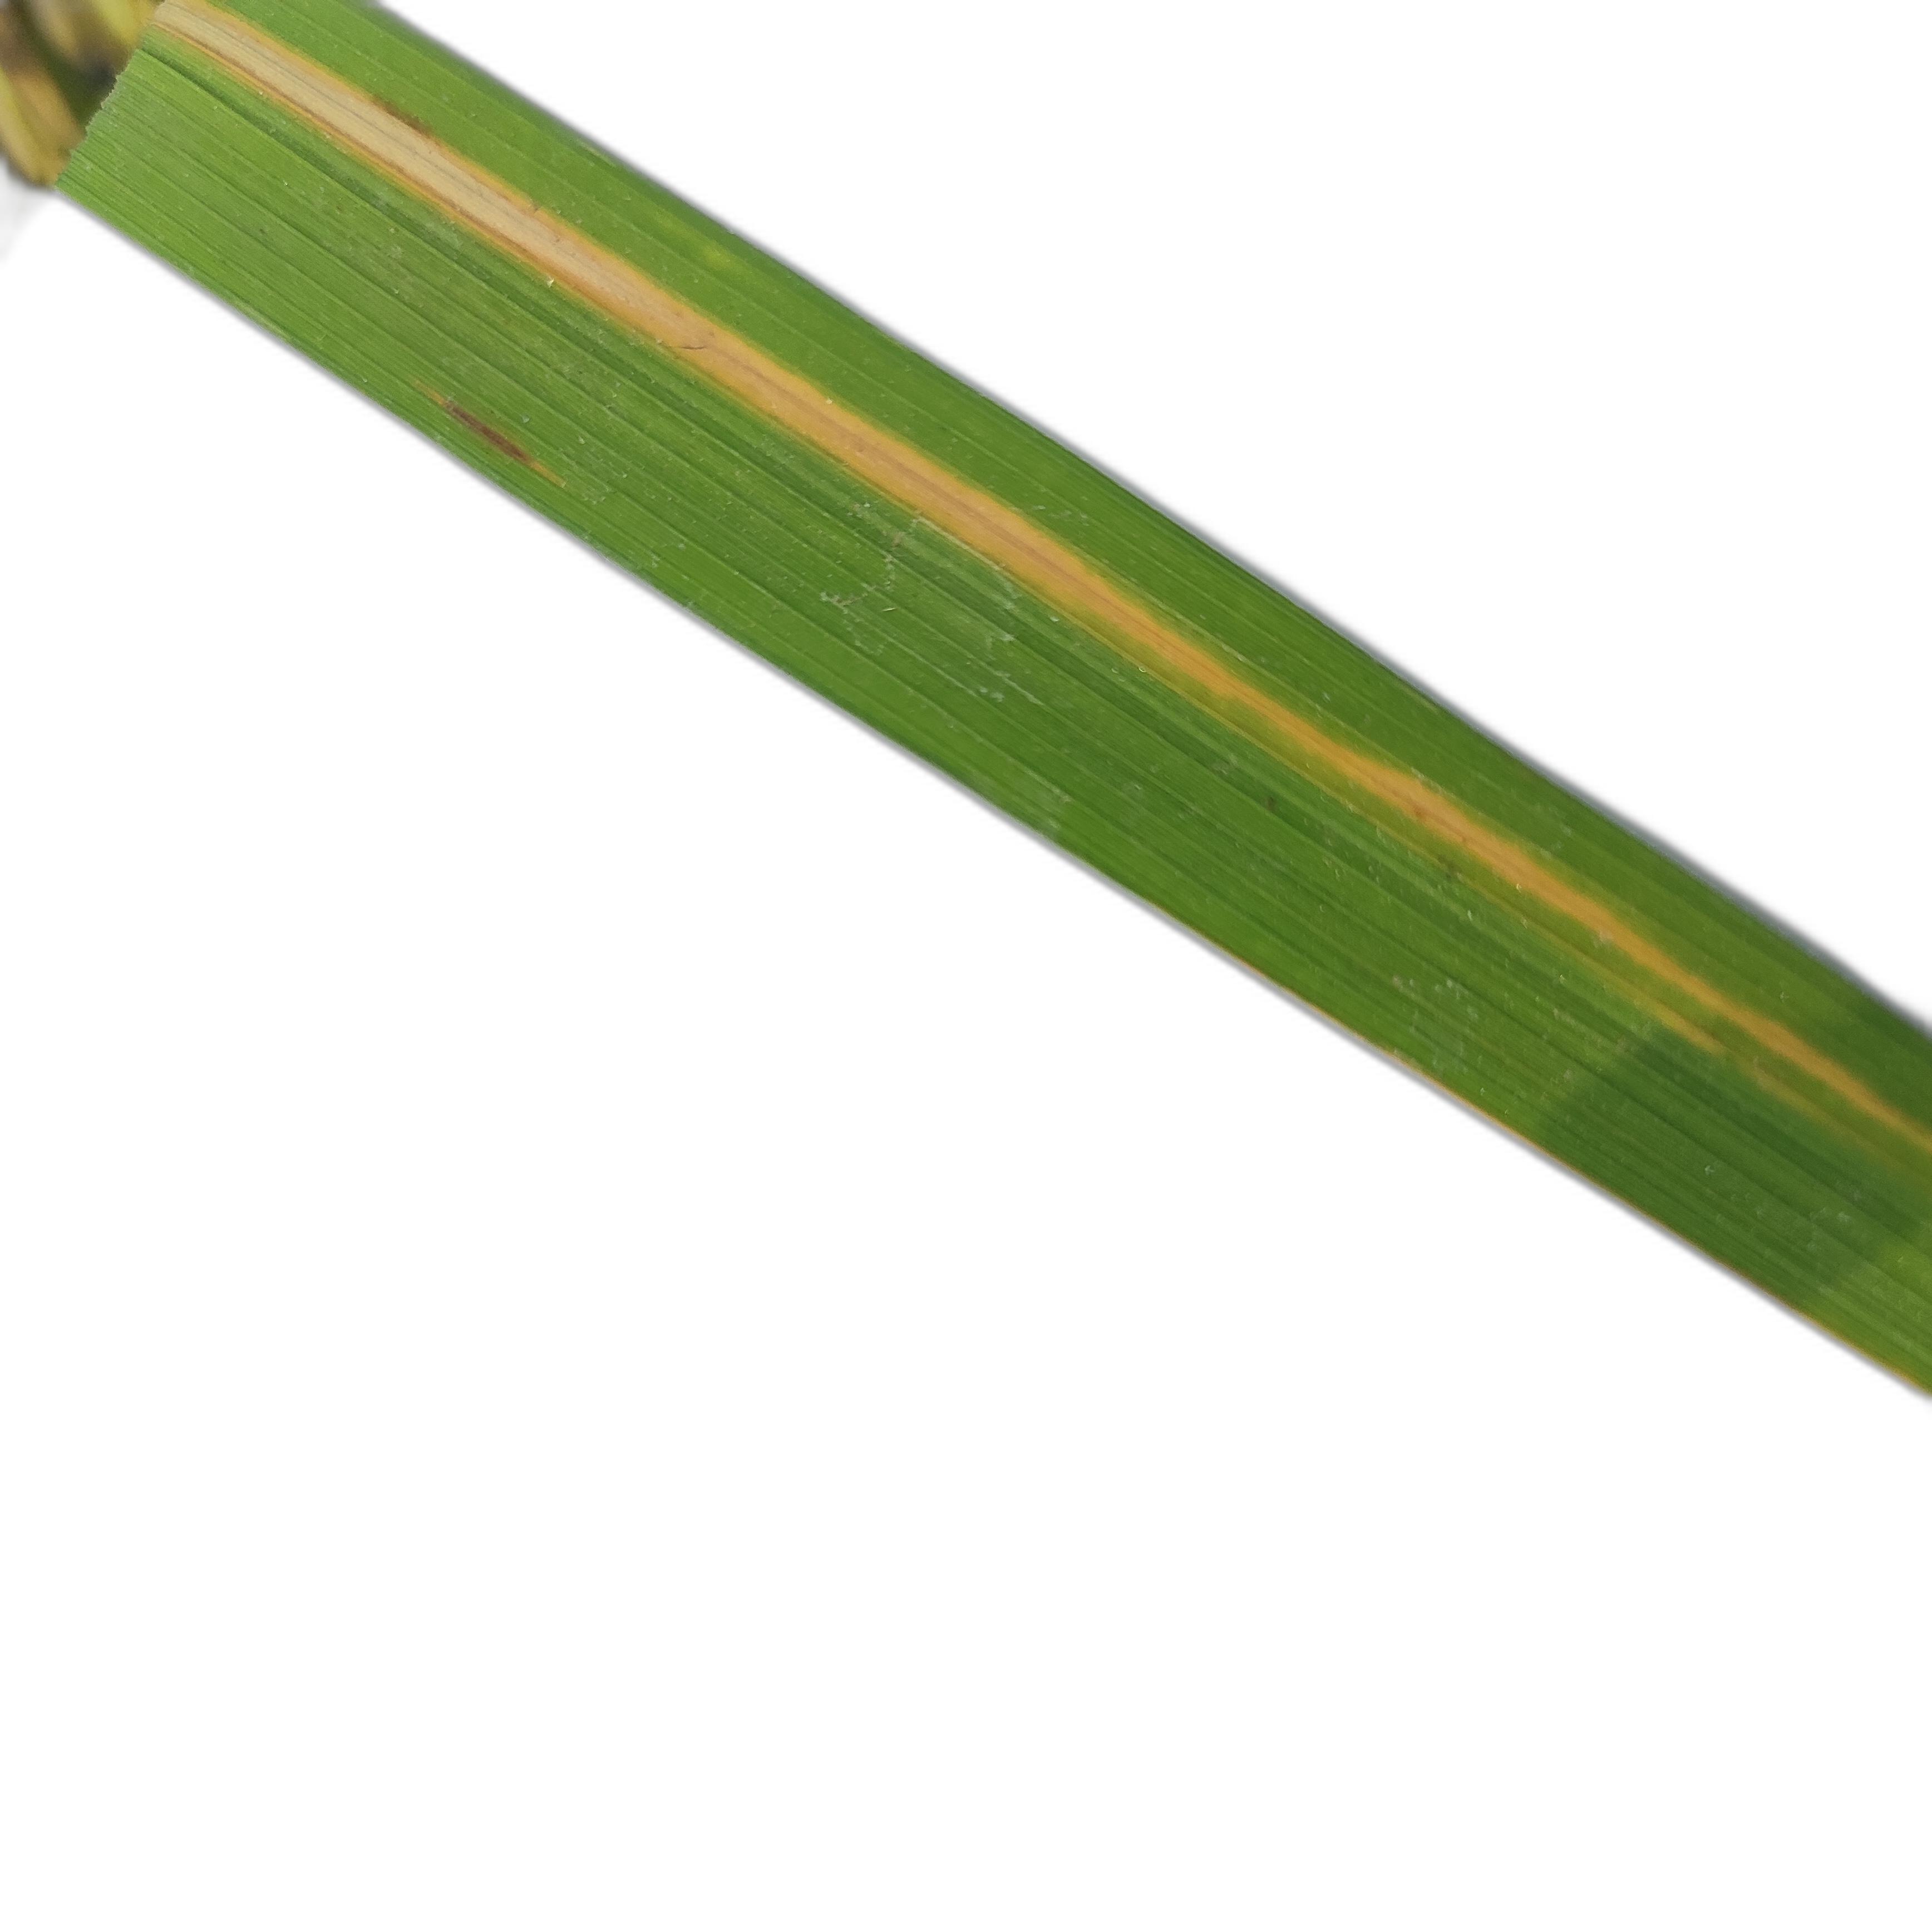
Label: Rice Stripes